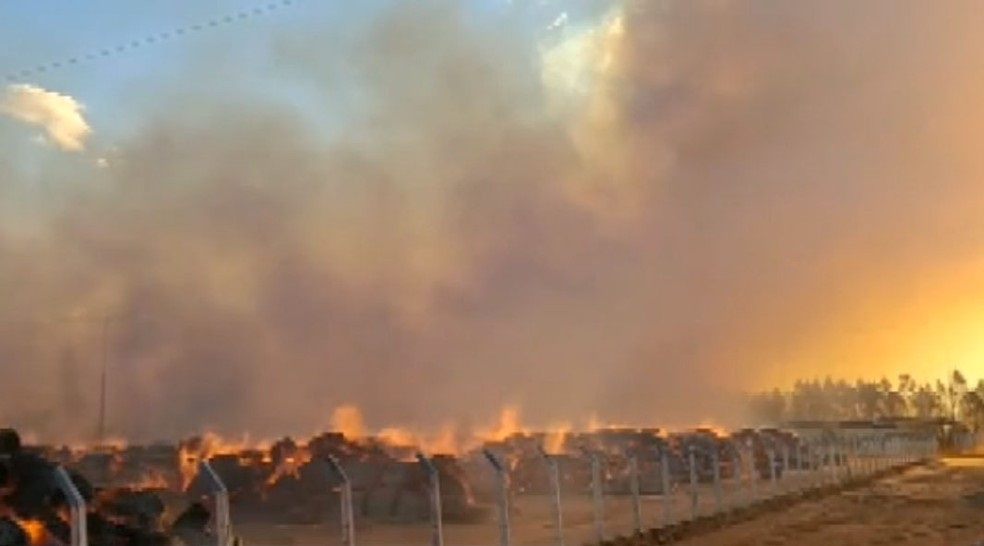
Fire: yes
Smoke: yes